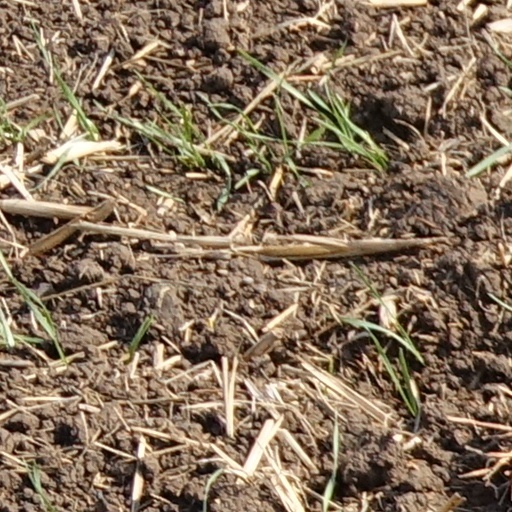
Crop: wheat